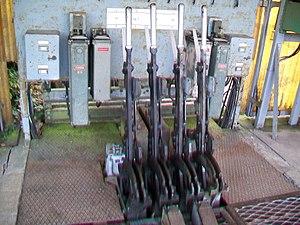
Le poste d'aiguillage.
La gare de Mouy - Bury est une gare ferroviaire française de la ligne de Creil à Beauvais, située sur le territoire de la commune de Bury, à 600 m du centre ville, dans le département de l'Oise en région Hauts-de-France. L'emprise des voies est située à Bury et Angy, mais le bâtiment de la gare se trouve à Mouy.